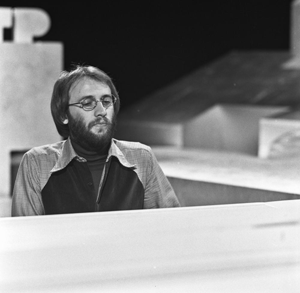
Maurice Ernest Gibb est un musicien, chanteur et auteur-compositeur anglais, plus connu comme membre des Bee Gees, formé avec son jumeau Robin Gibb et son frère aîné Barry Gibb.